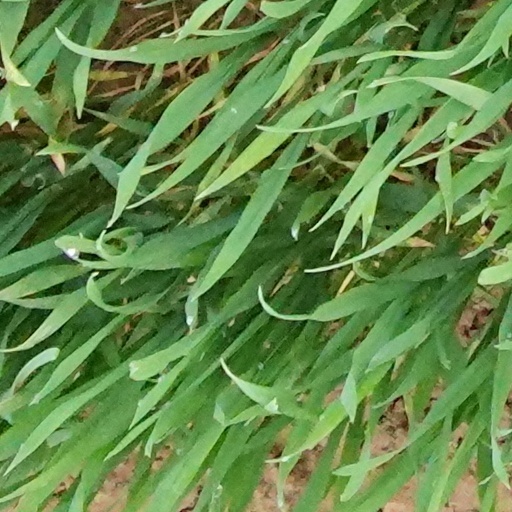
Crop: wheat